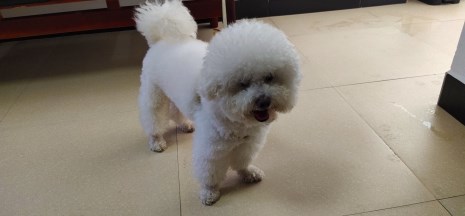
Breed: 3083-n000117-Bichon_Frise